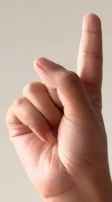
ASL sign: 1